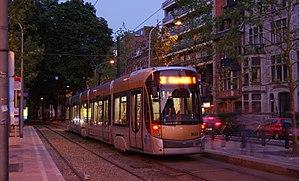
Ligne 33 à ""Vanderkindere"" avant d'arriver à son ancien terminus. Bruxelles.. Template:Enl1=Brussels tram route 33 at Vanderkindere before arriving at it's old terminus"
La ligne 33 du tram de Bruxelles était une ligne de tramway, circulant uniquement en soirée, créée le 30 juin 2008 lors de la dernière phase de la restructuration du réseau tram de la STIB. Elle reliait Bordet Station à Stalle Parking via l’axe prémétro Nord-Sud de Gare du Nord à Albert, à la suite de son prolongement opéré depuis Vanderkindere, le 31 août 2009, avec au passage, l'abandon de la desserte de Churchill.